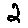
Label: 2